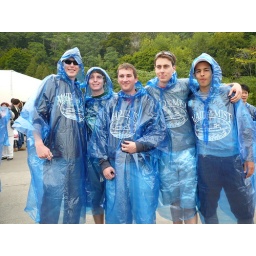
us boys in our blue ponchos!